Boxing at the 2015 European Games – Men's 52 kg

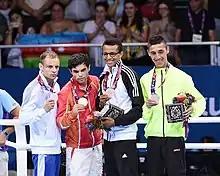
The medal ceremony

The men's 52 kg boxing event at the 2015 European Games in Baku took place between 16 and 26 June at the Baku Crystal Hall.